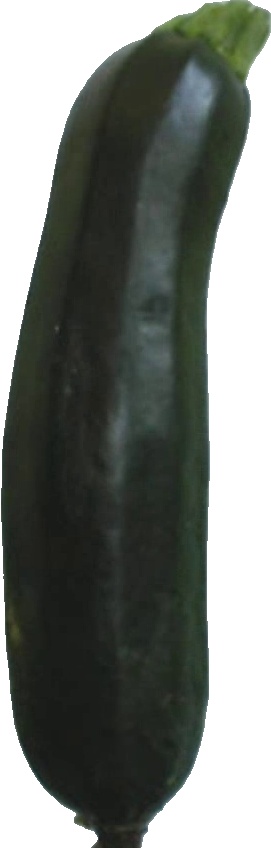
Label: zucchini_dark_1